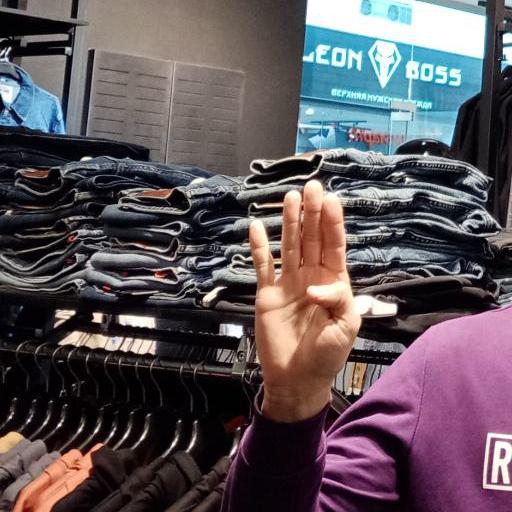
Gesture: four